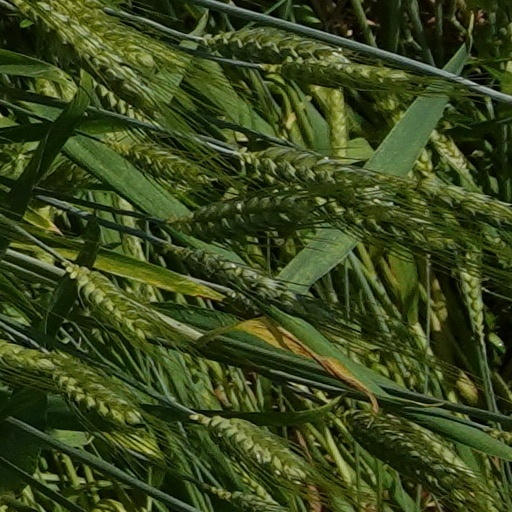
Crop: wheat